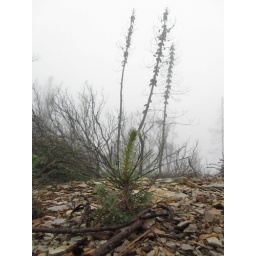
Knobcone pine seedling, dead parent trees in background, two years after the fire